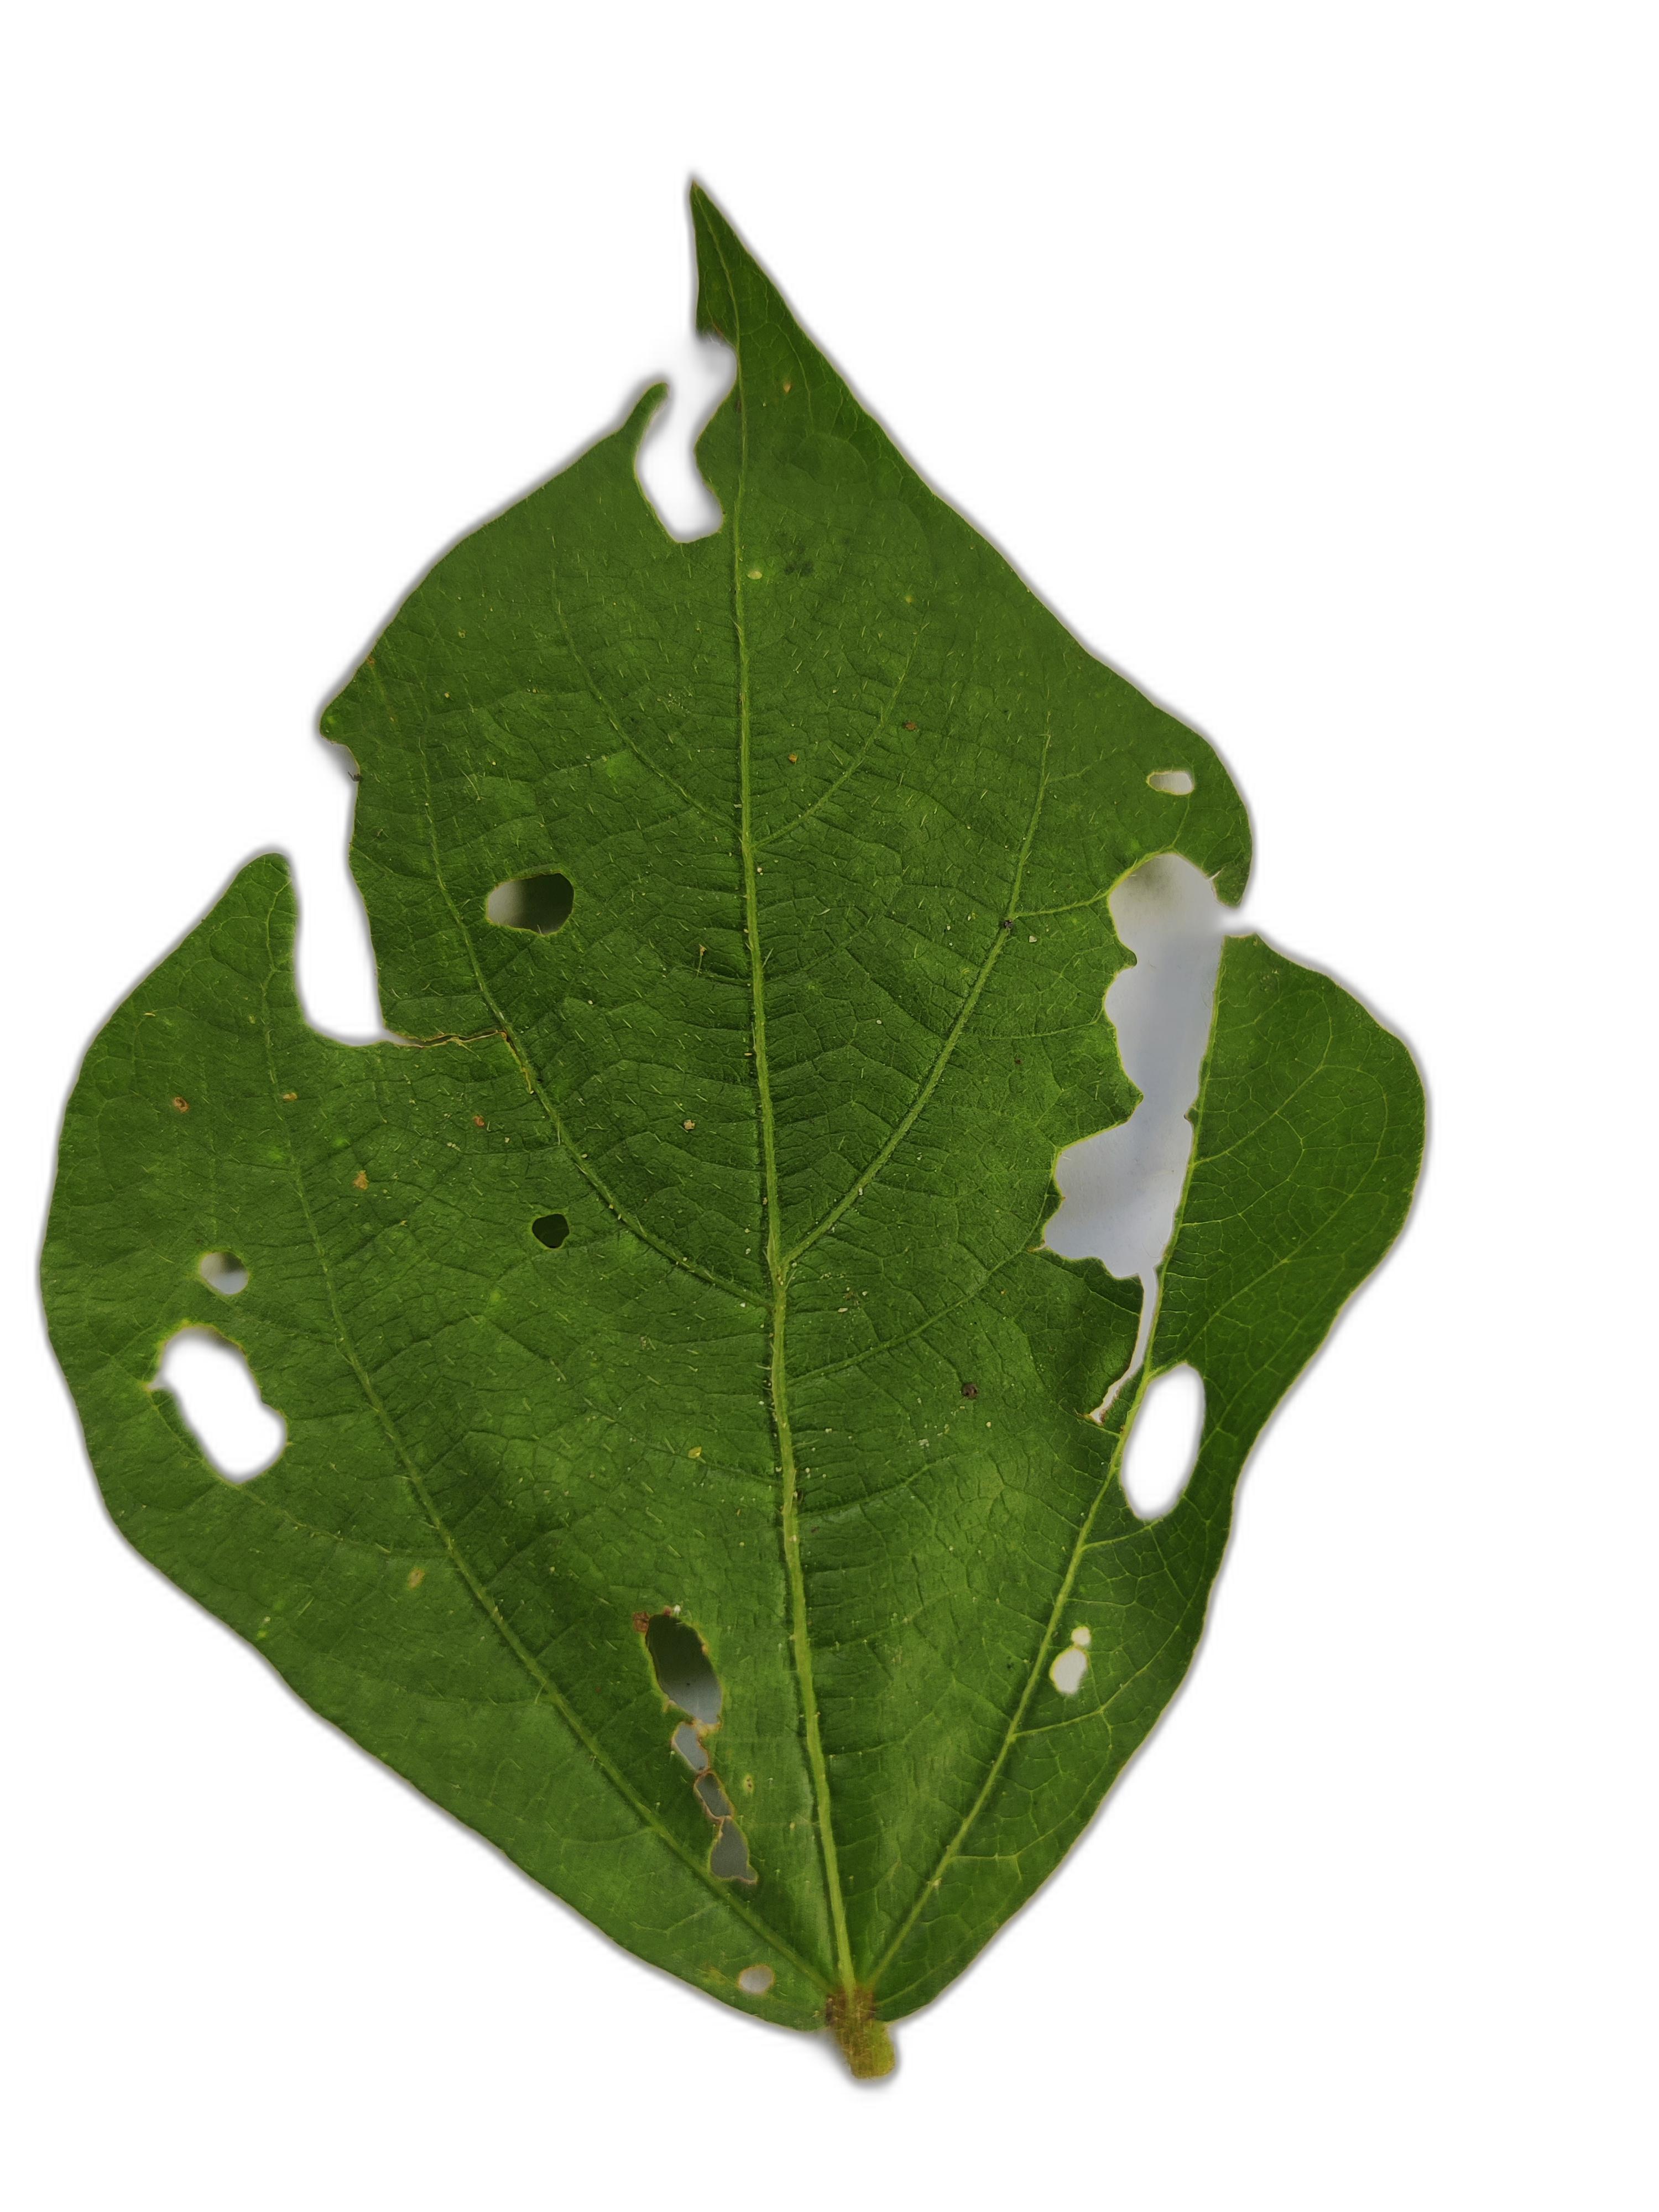
Label: Cercospora leaf spot